John Fentener van Vlissingen

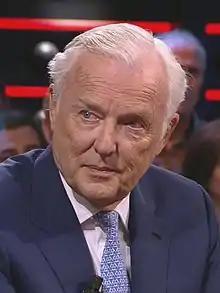
John Fentener van Vlissingen (2018)

John Arthur Fentener van Vlissingen (born 4 March 1939 in Utrecht) is a Dutch businessman. He is one of the wealthiest people in the Netherlands and has made major investments in the travel industry. The total capital of the family is, according to "Quote" magazine, around 9.2 billion euros. The wealth of Fentener van Vlissingen was calculated to be €1.6 billion in "Quote 500".